NETES Institute of Technology and Science Mirza

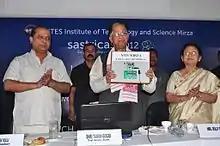
Tarun Gogoi launching Paryavaran Monitoring Network at NITS Mirza during Sastricas '12

The institute's sports facilities include football ground, cricket ground, volleyball courts, basketball court (under construction) and a gym. Every year students participate in an Inter-College Sports Meet (only technical institutions) organize by North East Forum For Technical Institutions.